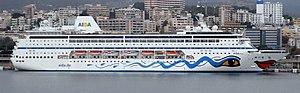
La classe Lirica est une classe de cinqs navires de croisière construits aux chantiers de l'Atlantique de Saint-Nazaire. Quatre paquebots de cette classe sont exploitée par la société MSC Croisières et le premier paquebot de la classe, plus petit, est exploitée par Aida Cruises. Le dernier navire a été commandé en 2003.
L'AIDAmira est un navire de croisière en 1999 par les Chantiers de l'Atlantique de Saint-Nazaire pour la compagnie grecque Festival Cruises. Mis en service en juin 1999 sous le nom de Mistral, il est détenu quelques mois dans le port de Marseille en 2004, à la suite de la faillite de son armateur, puis reprend du service pour le compte de la compagnie Ibero Cruises sous le nom de Grand Mistral. Devenu le Costa neoRiviera de Costa Croisières au printemps 2013, il est ensuite transféré à la compagnie Aida Cruises en novembre 2019. Depuis cette date, il navigue sous le nom d’AIDAmira.